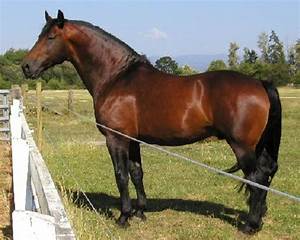
Label: horse